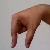
The image shows a hand gesture representing the letter 'Q' in Indian Sign Language.